Eugene Wigner

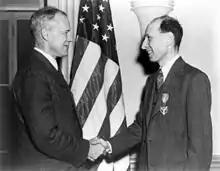
Wigner receiving the Medal for Merit for his work on the Manhattan Project from Robert P. Patterson (left), March 5, 1946

Wigner Jenő Pál was born in Budapest, Austria-Hungary on November 17, 1902, to middle class Jewish parents, Elisabeth Elsa Einhorn and Antal Anton Wigner, a leather tanner. He had an older sister, Berta, known as Biri, and a younger sister Margit, known as Manci, who later married British theoretical physicist Paul Dirac. He was home schooled by a professional teacher until the age of 9, when he started school at the third grade. During this period, Wigner developed an interest in mathematical problems. At the age of 11, Wigner contracted what his doctors believed to be tuberculosis. His parents sent him to live for six weeks in a sanatorium in the Austrian mountains, before the doctors concluded that the diagnosis was mistaken.